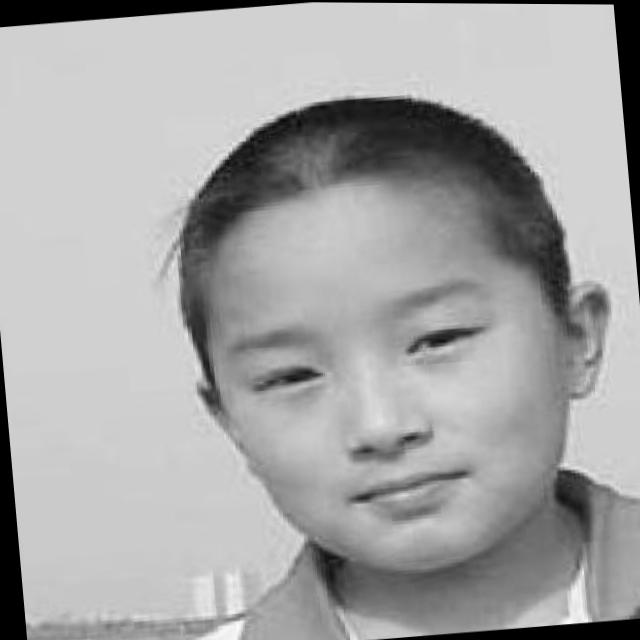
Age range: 0-12